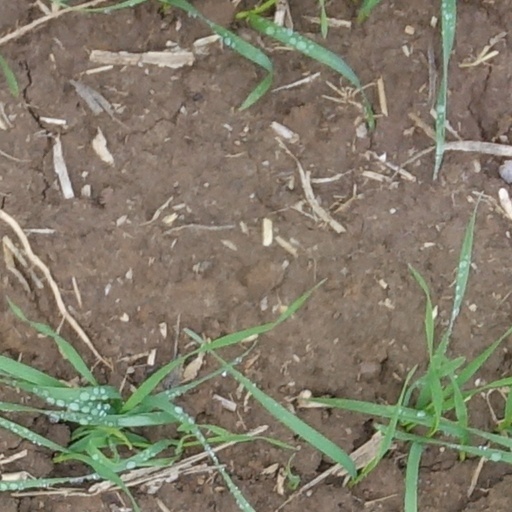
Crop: wheat